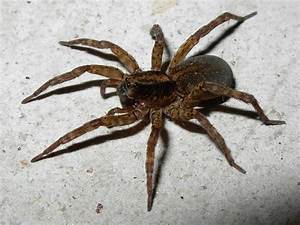
Label: spider